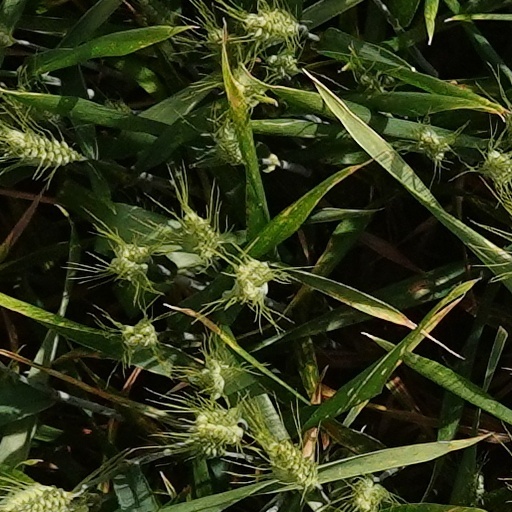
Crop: wheat